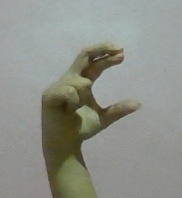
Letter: thal